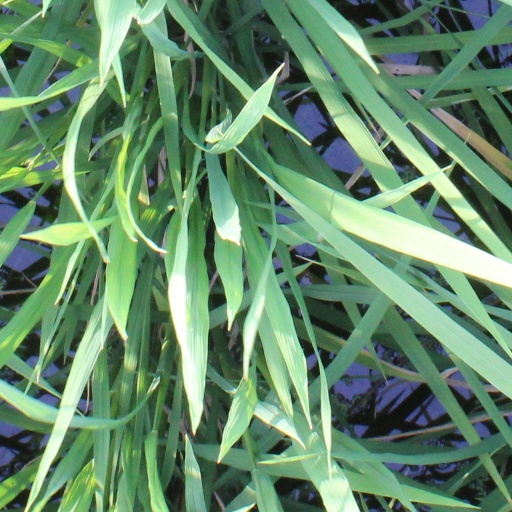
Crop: rice